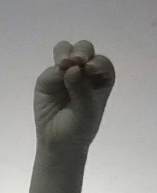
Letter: ha